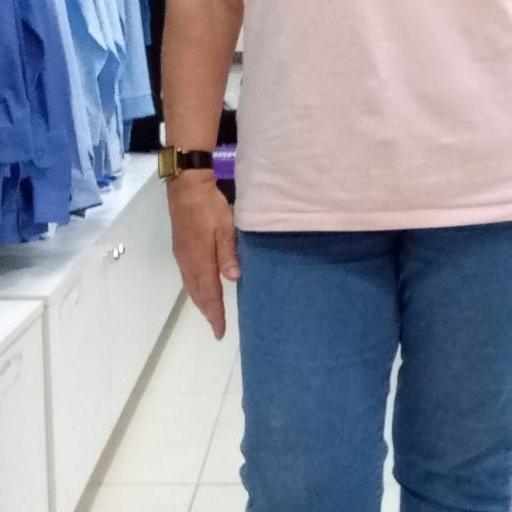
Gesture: no_gesture